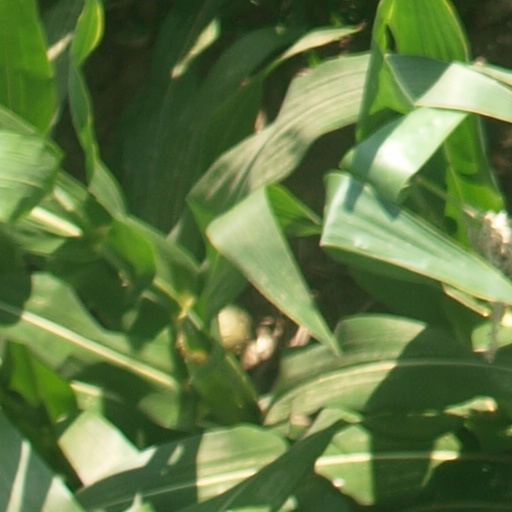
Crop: maize; corn